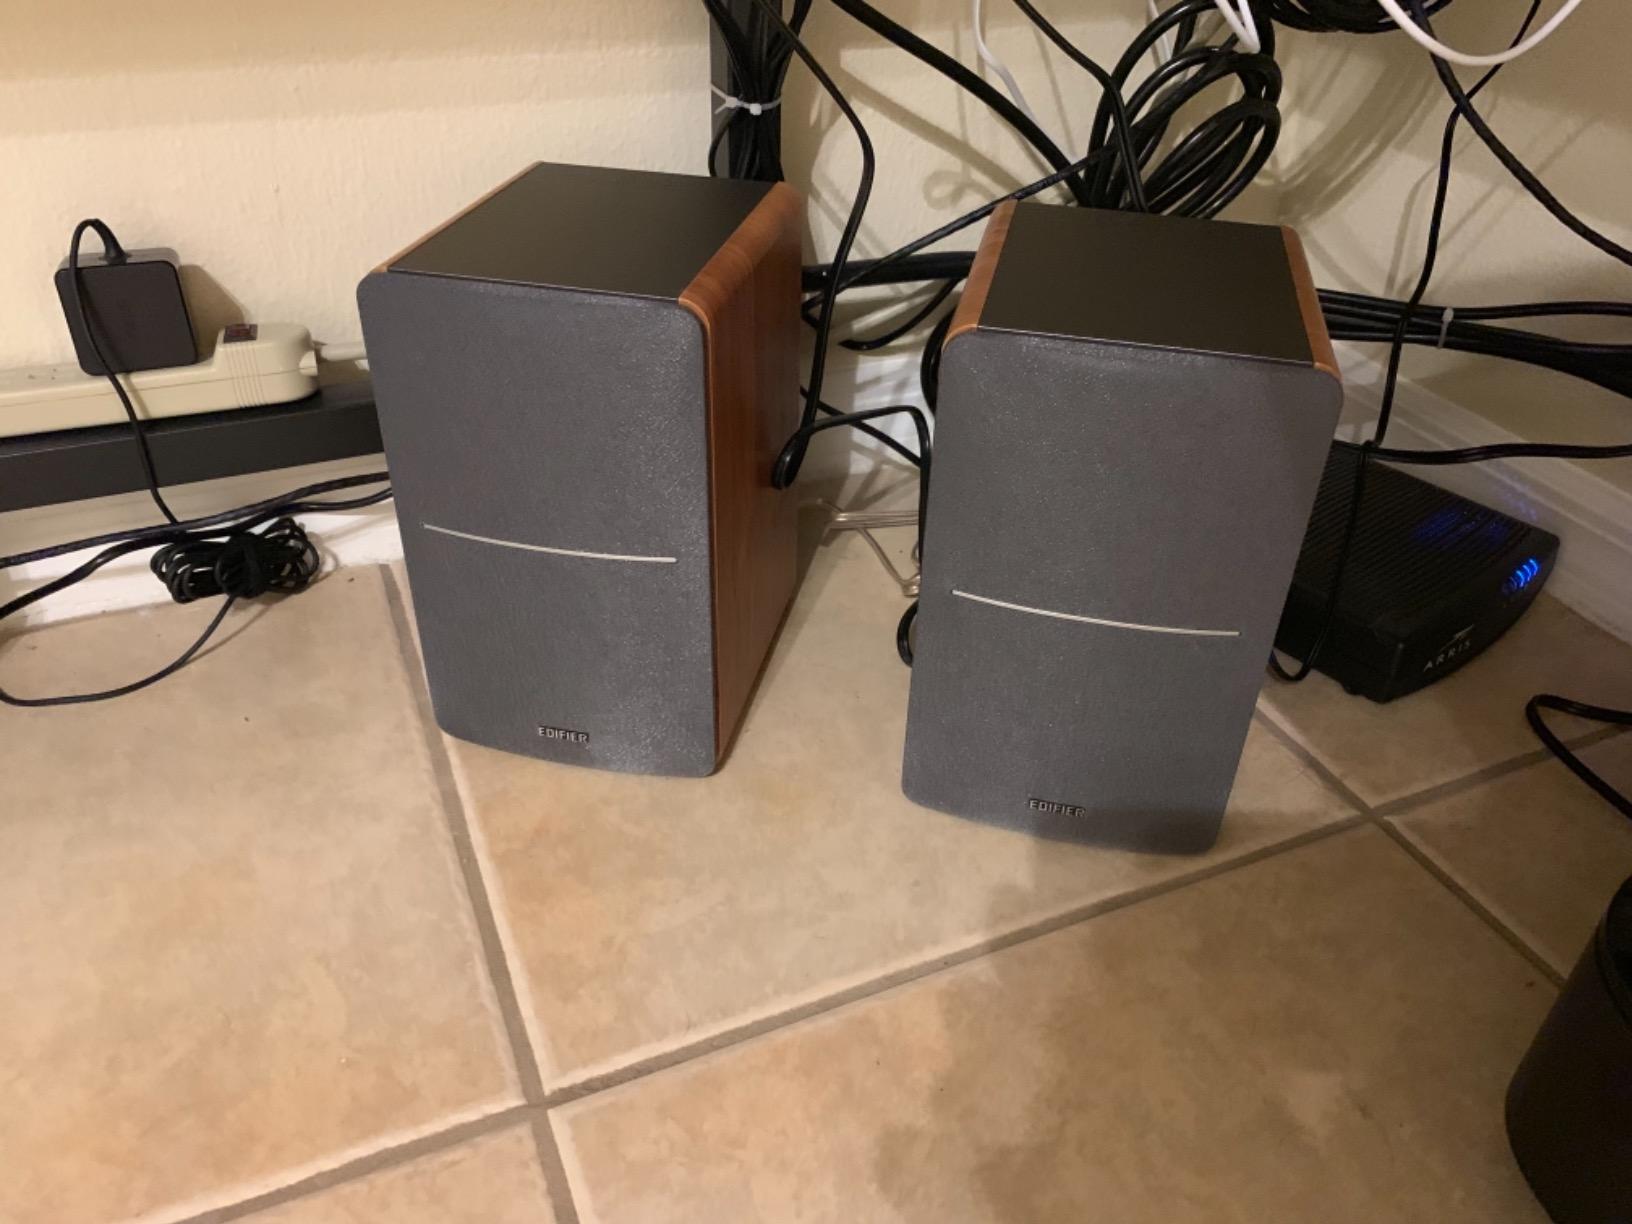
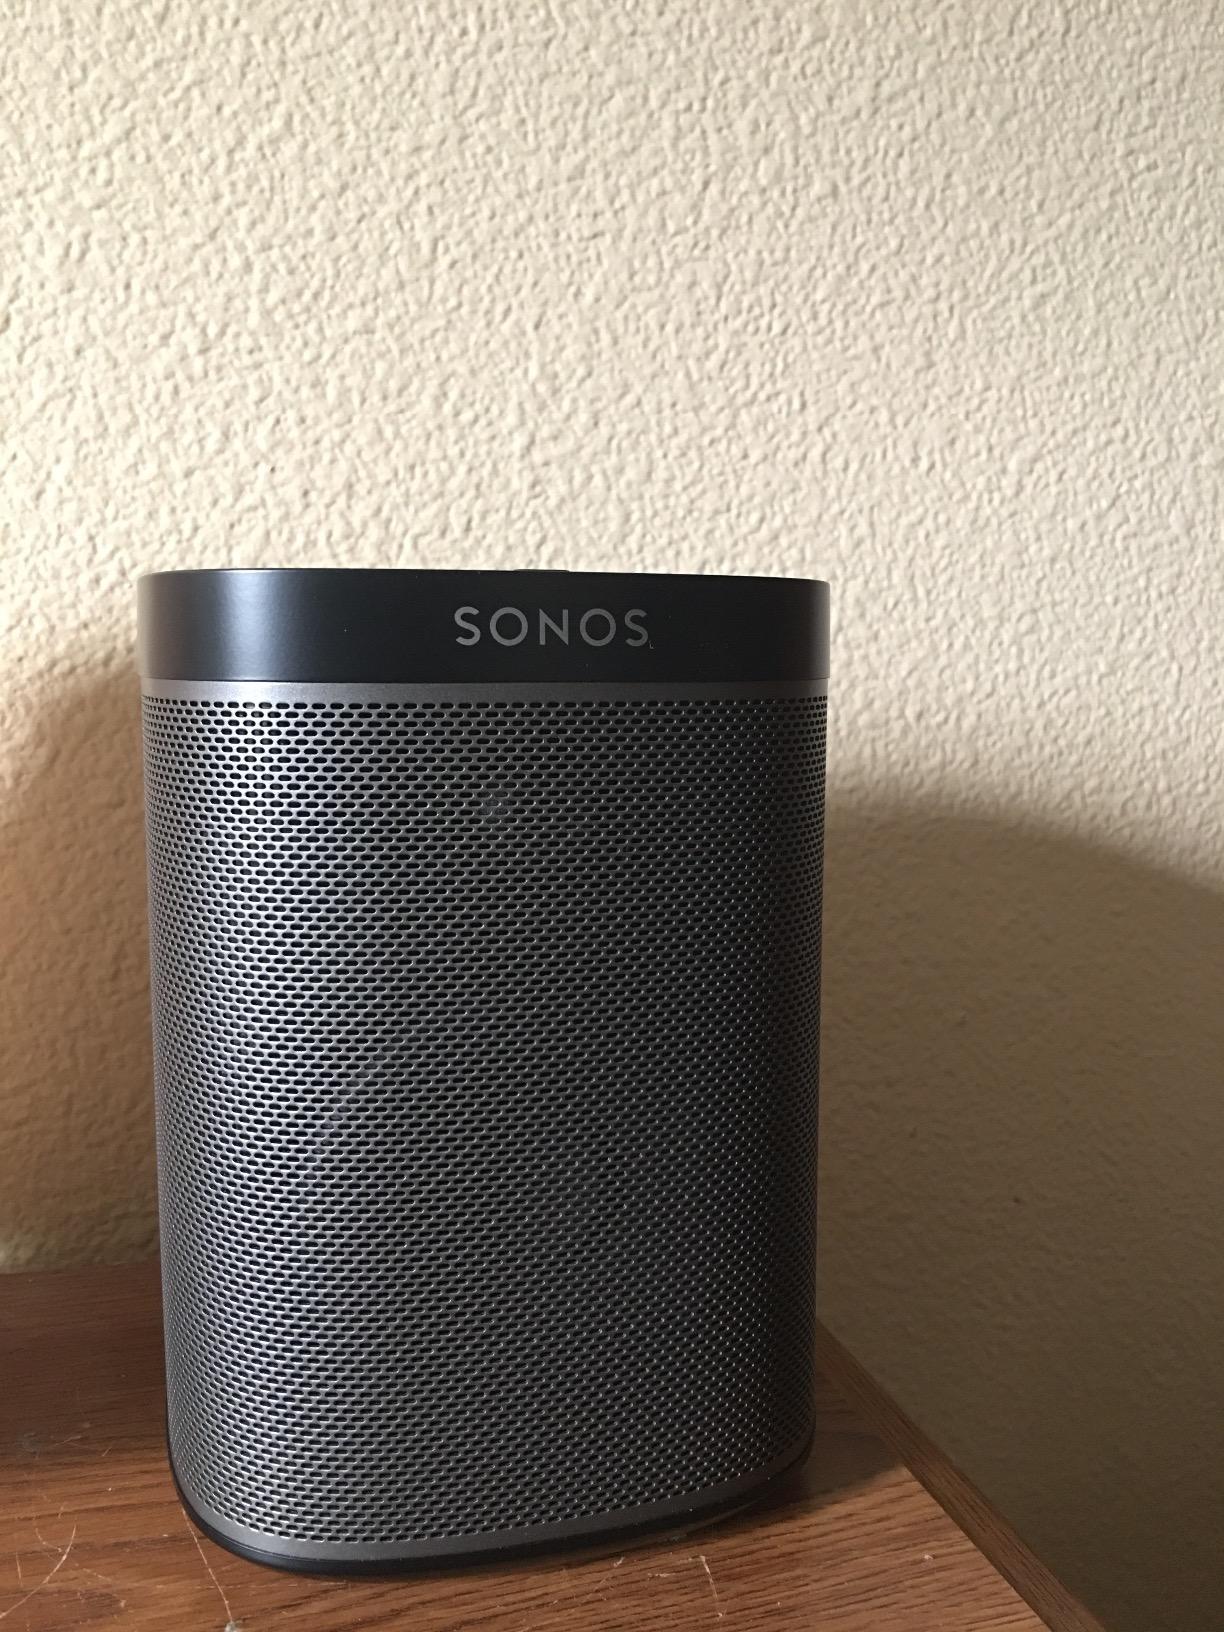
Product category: speaker
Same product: no